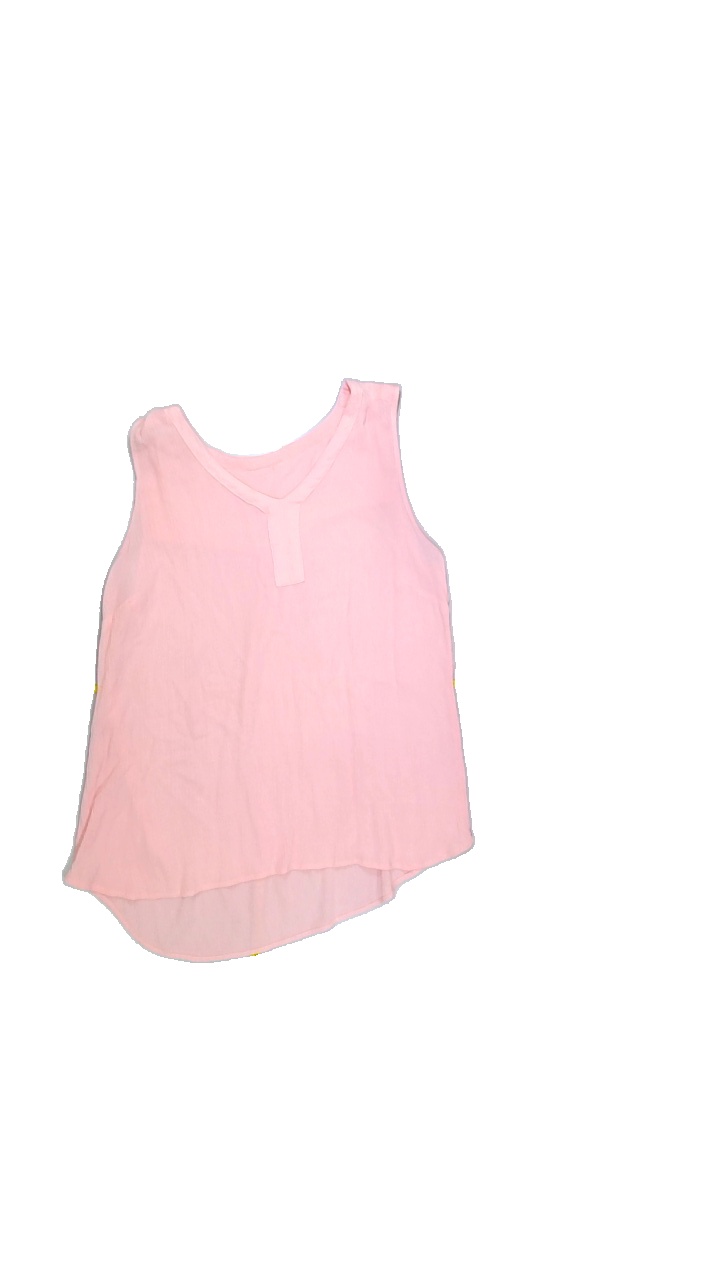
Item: Tank Top (Ladies)
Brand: Not Applicable
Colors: Pink
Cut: V-collar, Regular
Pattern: Plain
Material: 100%viscose
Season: Summer
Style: No trend
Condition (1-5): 2
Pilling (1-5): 4
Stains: Yes
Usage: Export
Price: <50